Evolution of the Dutch colonial empire

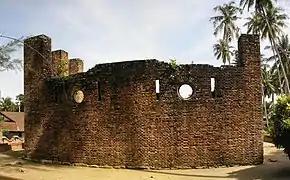
The ruins of the Dutch Fort at Telak Gedung, Malaysia

Kota Belanda (1670–1743, 1745–1748) The origins of this fort can be traced back to 1670. At this time, the Dutch had a monopoly on the export of tin in Perak. The fort was built to protect the tin trade. It is located in the fishing village of Teluk Gedung on Pangkor Island. An early fort was built in 1651 but was destroyed. In 1670, Batavia ordered the construction of a new wooden fort. Ten years later it was replaced by a brick one. In 1690, the Malays under the leadership of Panglima Kulup attacked, damaging the fort and killing several Dutchmen. The settlement was temporarily abandoned until 1743, when the Dutch returned and repaired it. The Dutch stationed 60 soldiers here, including of 30 Europeans.